Surf break

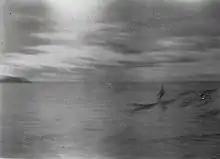
Currumbin Alley

A point break refers to the place where waves hit a point of land or rocks jutting out from the coastline. Bells Beach in Australia and Jardim do Mar in Madeira, Portugal are examples of point breaks.